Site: brandenburg
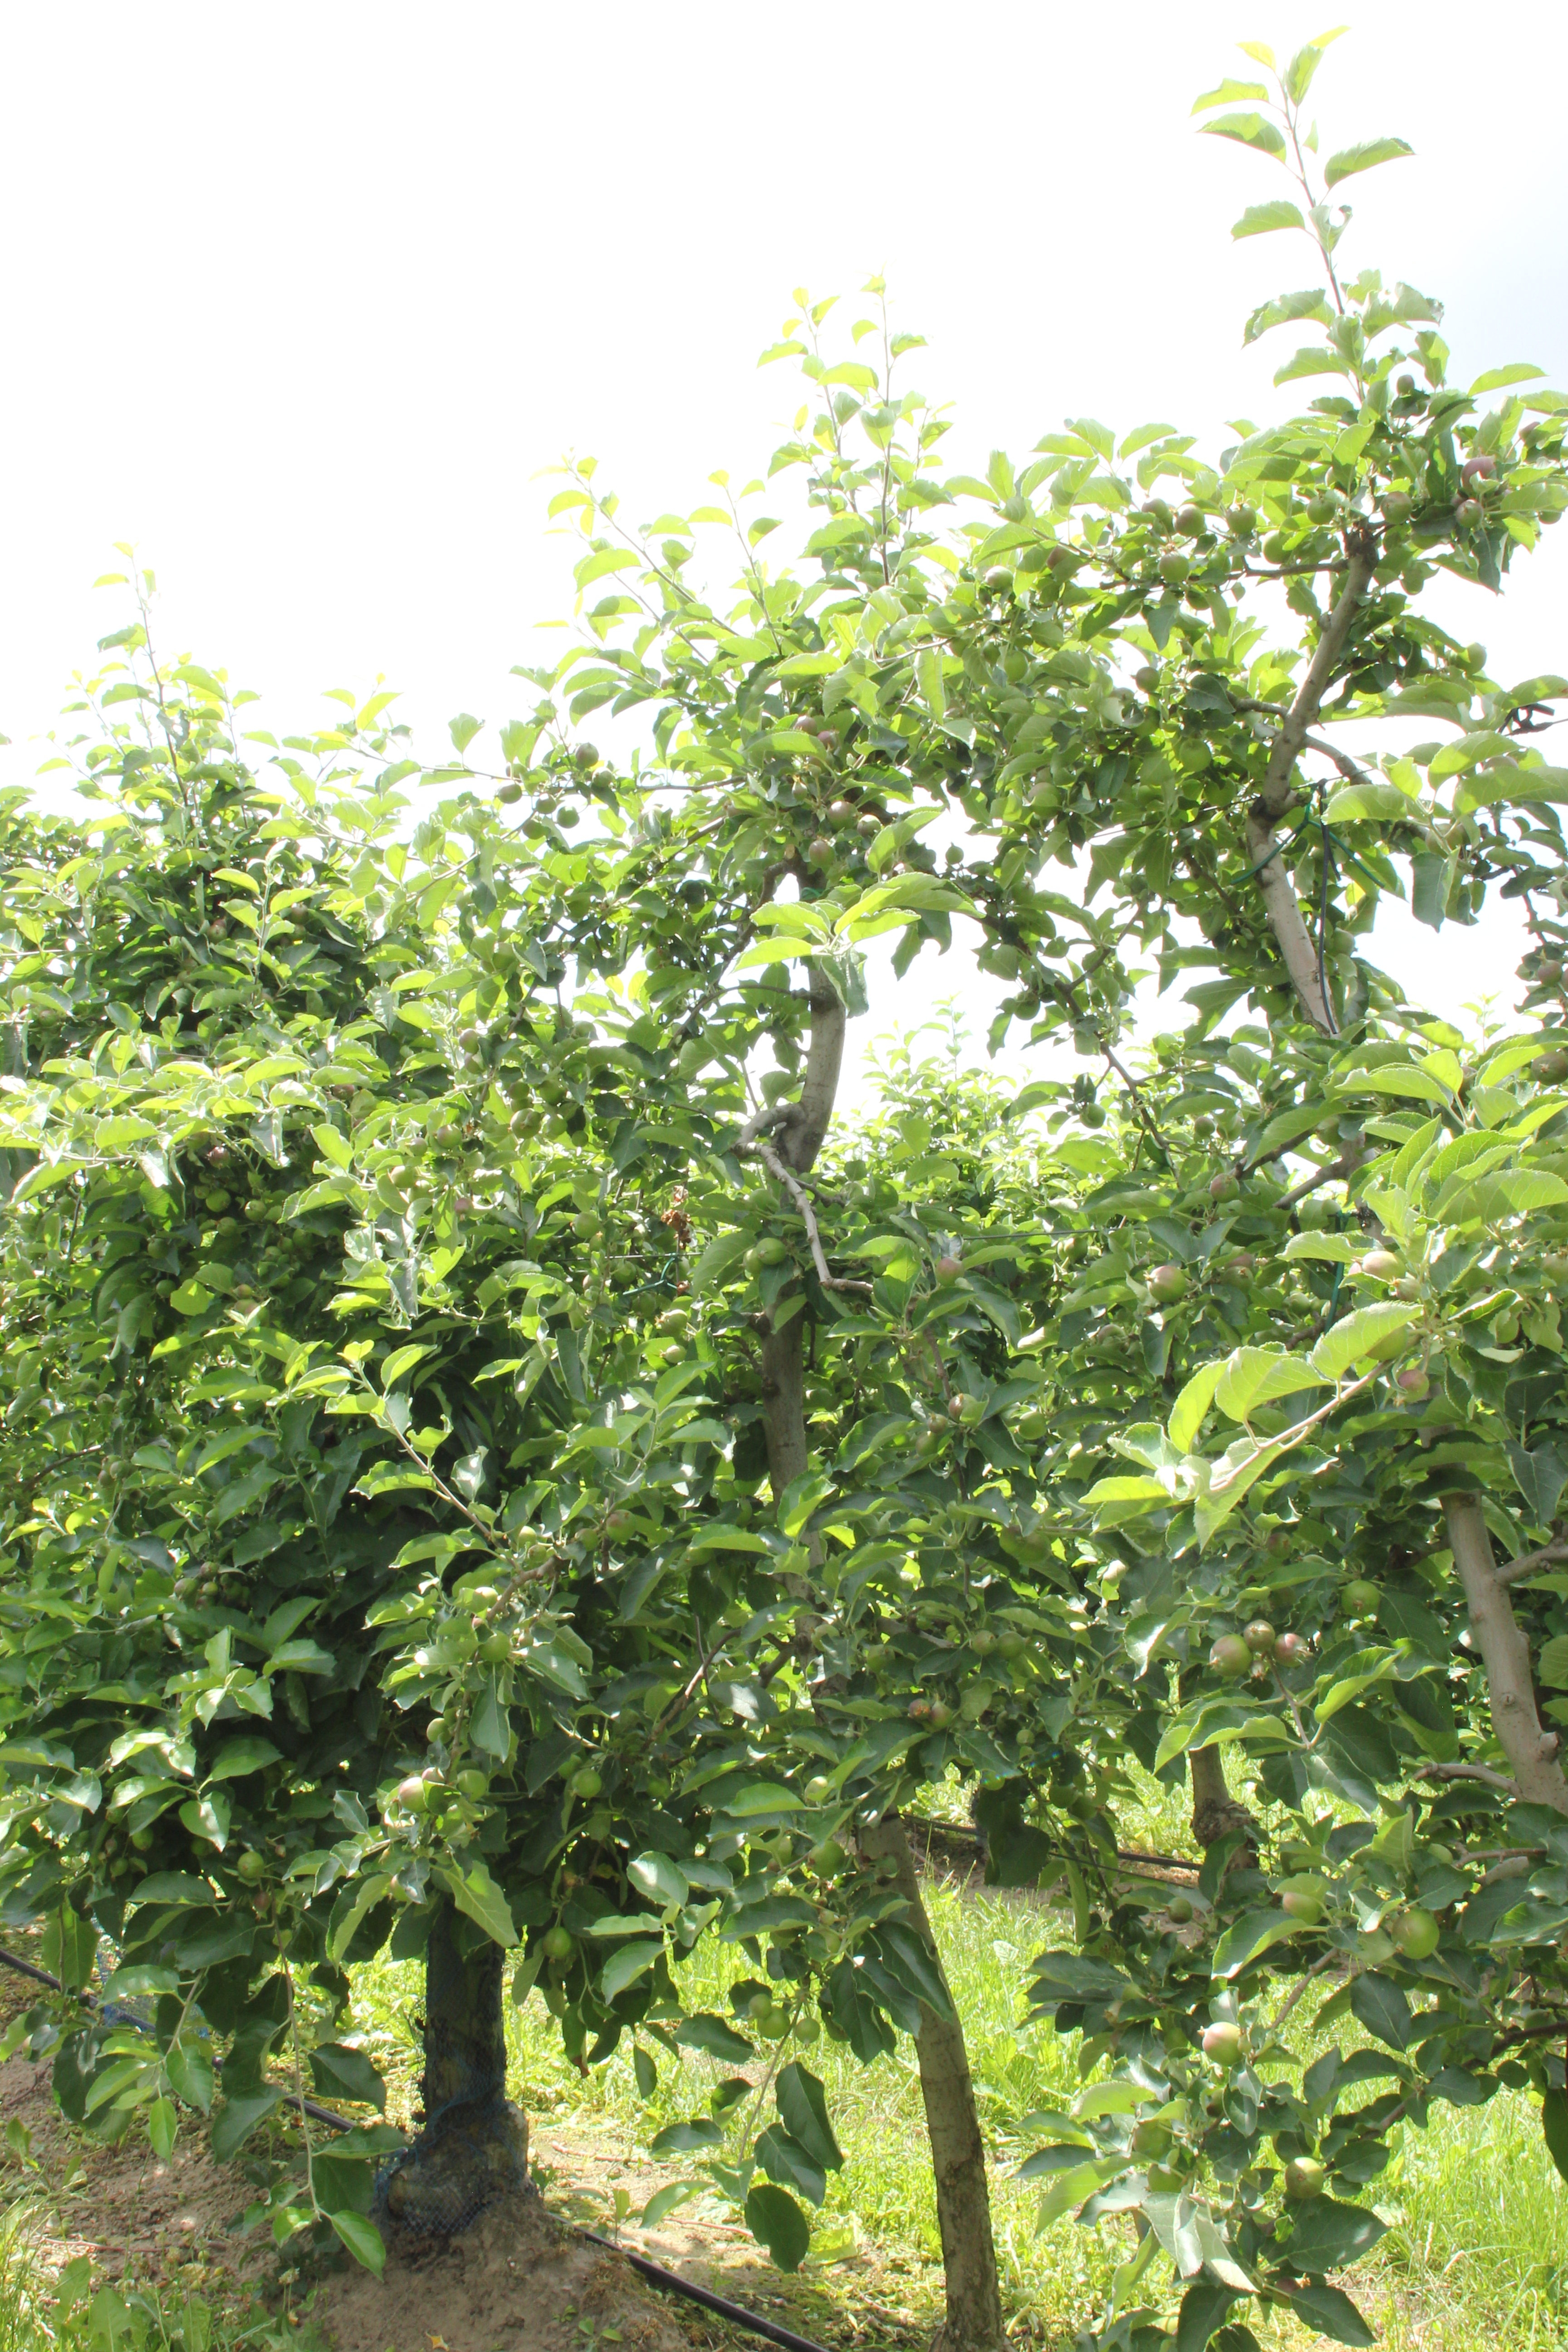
Growth stage (BBCH 73): Development of fruit